Helvia

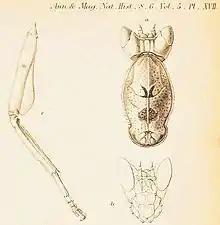
Anatomical drawing by James Wood-Mason, 1890

This slender species is mainly plain yellow or greenish. The female (38 mm long) is much larger than the male, with three dark spots on the somewhat pointed wings.